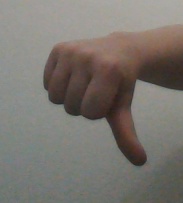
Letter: waw